Janina Andersson

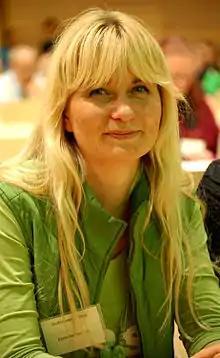
Janina Andersson

Janina Maria Andersson (born 28 February 1971) is a Finnish politician and former member of Finnish Parliament, representing the Green League. She has also held positions in various other organisations. She was first elected to the parliament in 1995 and served until 2011.